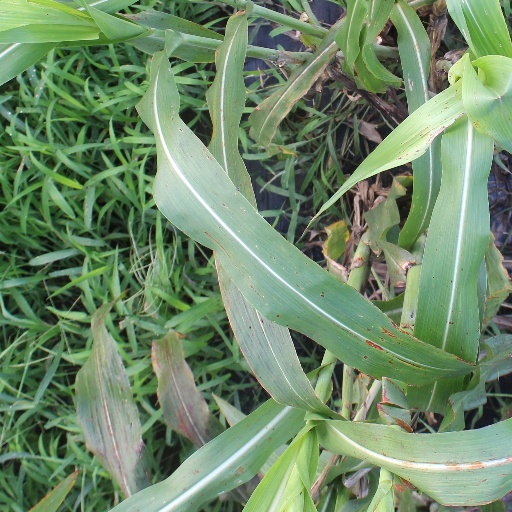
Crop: sorghum